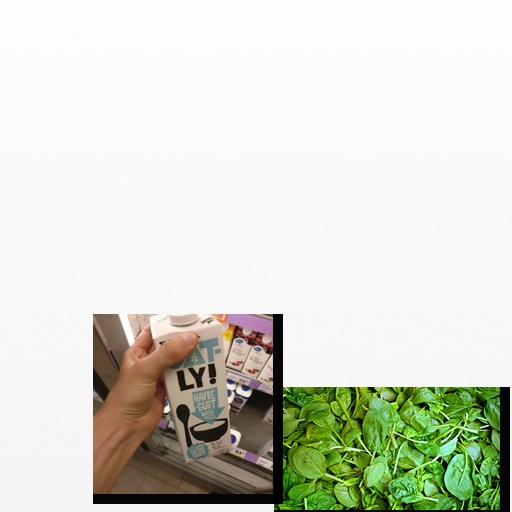
Food items: spinach, oat_yogurt